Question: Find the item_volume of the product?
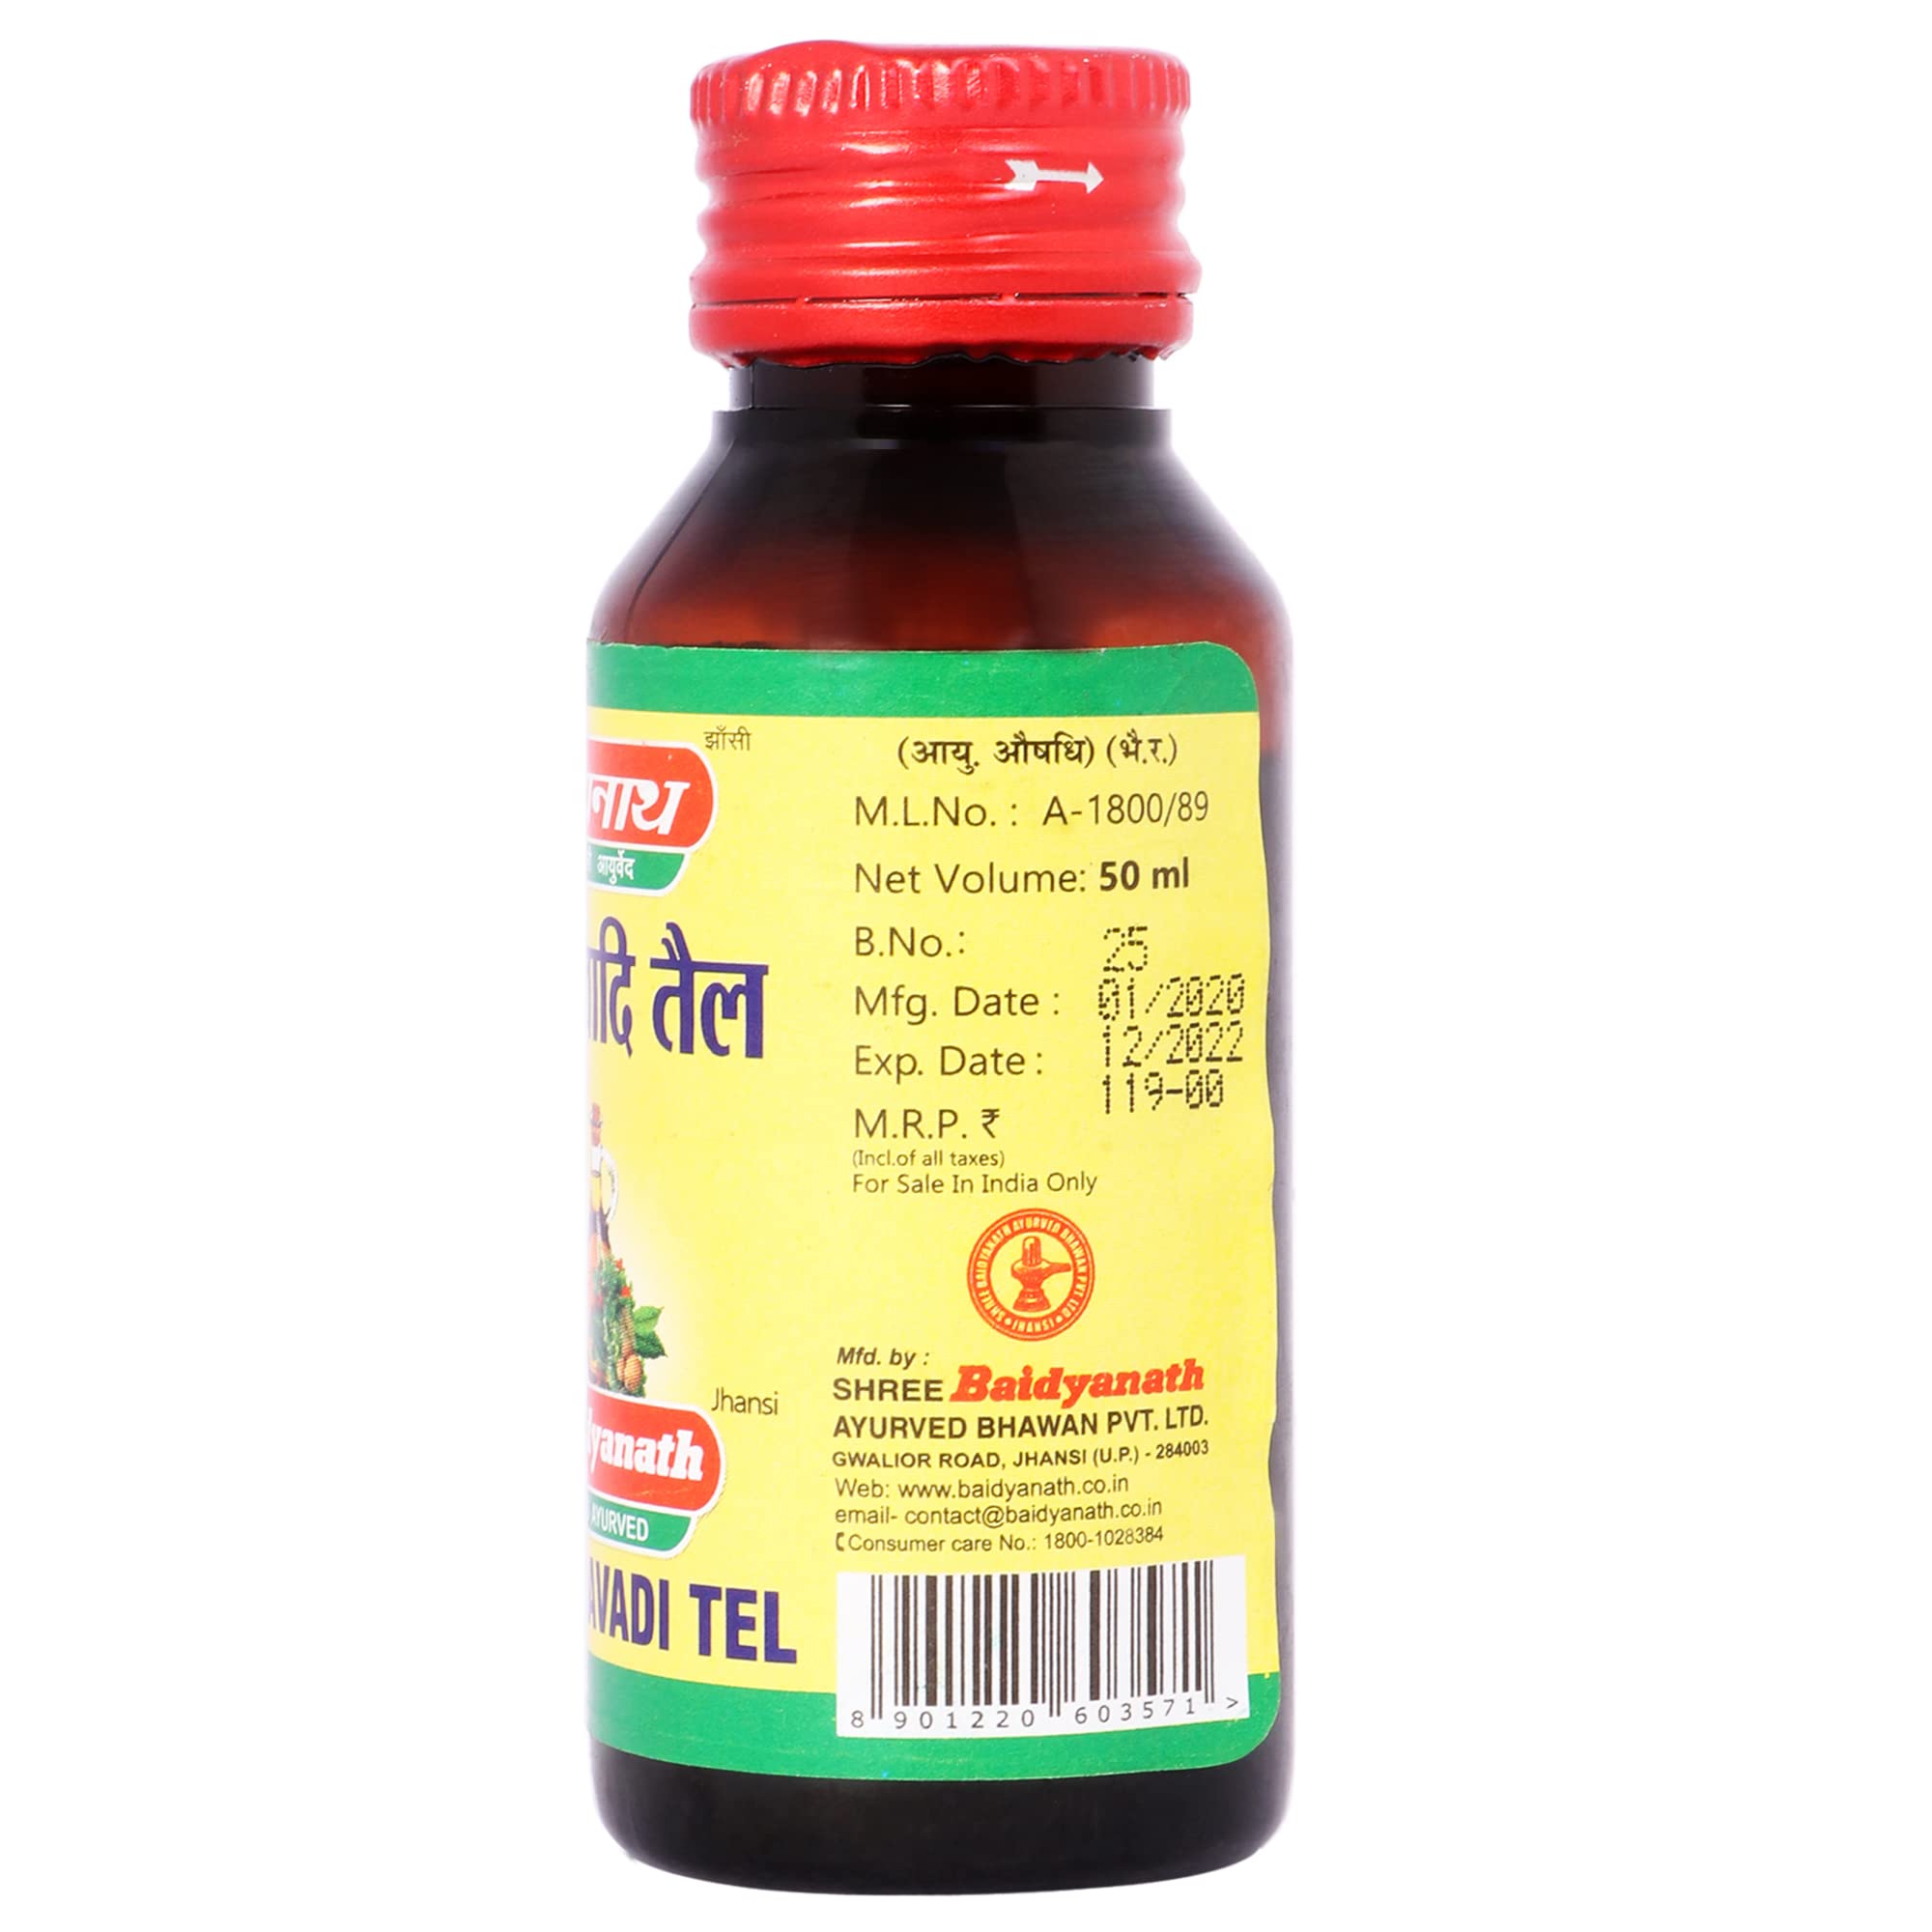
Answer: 50.0 millilitre